REDvolution Show

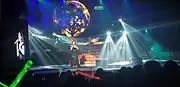
singer Ni Ni Khin Zaw

REDVolution Shows are the music stage shows performed by the Burmese pop singer Ni Ni Khin Zaw.